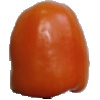
Label: Pepper Orange 1